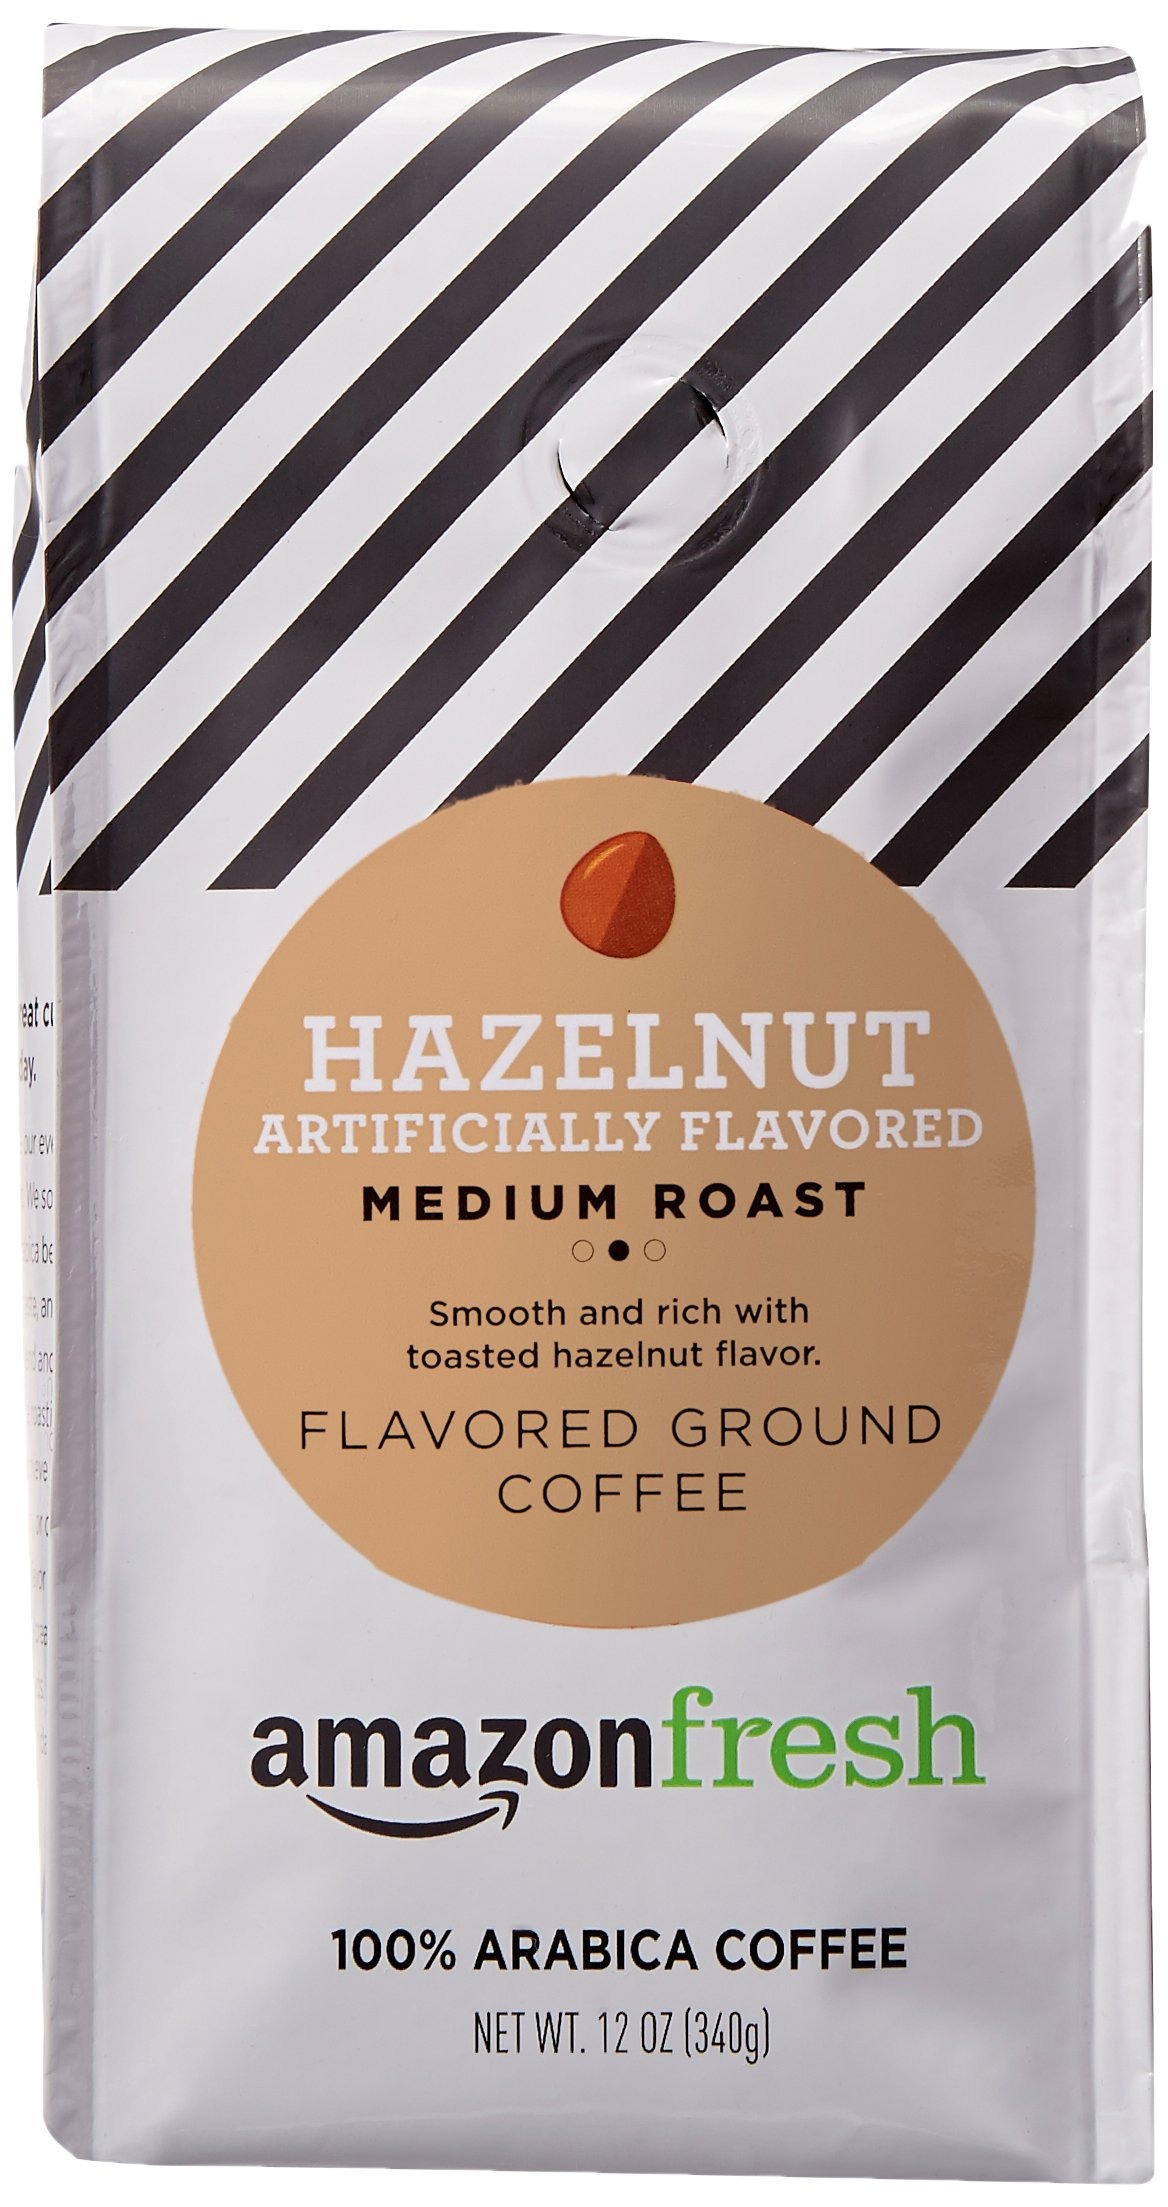
Item Name: AmazonFresh Hazelnut Flavored Coffee, Ground, Medium Roast, 12 Ounce
Bullet Point 1: Fragrant medium-light roast with toasted hazelnut flavor
Bullet Point 2: One 12-ounce bag of ground coffee
Bullet Point 3: 100% Arabica coffee grown in Central and South America
Bullet Point 4: Roasted and packed in the U.S.A.
Bullet Point 5: Shown as a serving suggestion
Bullet Point 6: An Amazon brand
Value: 12.0
Unit: Ounce

Price: 7.29